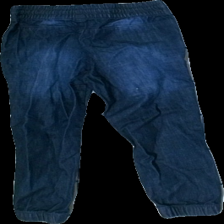
View: back
Type: Trousers
Category: Children
Brand: H&M
Colors: Blue
Material: 72% Cott 28% Visc
Cut: Regular
Size: 110
Season: All
Price range: 50-100
Recommended usage: Reuse